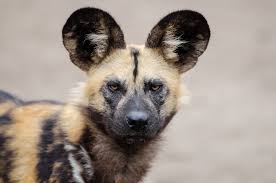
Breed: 211-n000025-African_hunting_dog